American theater (World War II)

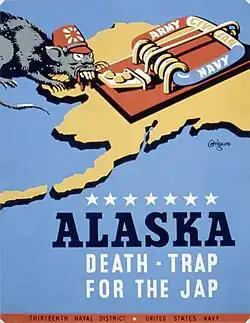
U.S. Navy propaganda poster from 1942/43 showing a rat representing Imperial Japan and a mousetrap labeled "Army – Navy – Civilian" on a map of Alaska, called "Death-Trap For The Jap"

Before Operation MI could be carried out, the Japanese decided to take the Aleutian Islands. On June 3–4, 1942, Japanese planes from two light carriers and struck the U.S. against the city of Unalaska, Alaska, at Dutch Harbor in the Aleutian Islands. Originally, the Japanese planned to attack Dutch Harbor simultaneously with its attack on Midway, but the Midway attack was delayed by one day. The attack only did moderate damage on Dutch Harbor, but 43 Americans were killed and 50 others wounded in the attack.